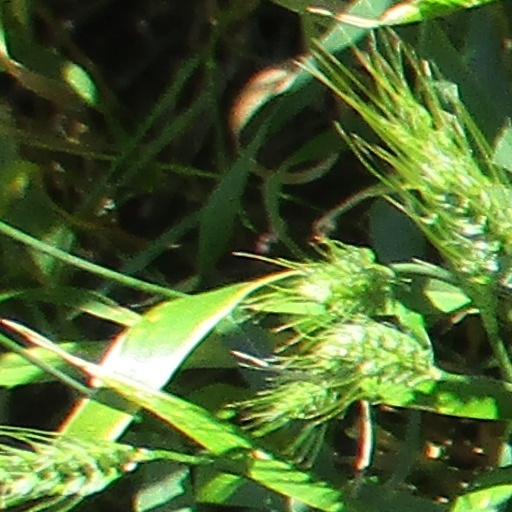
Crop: wheat